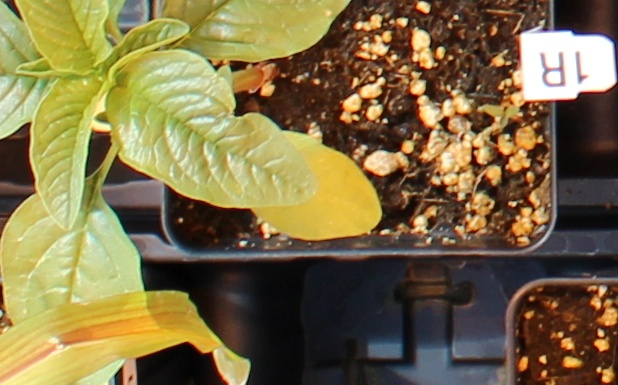
Label: Waterhemp